Charles X Gustav

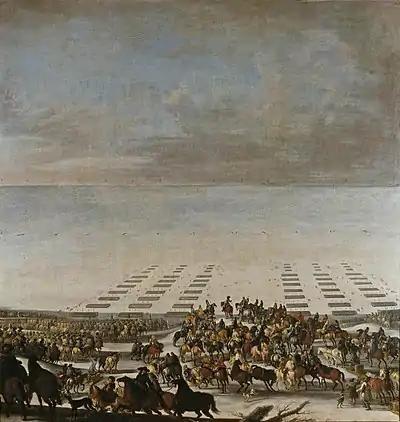
The crossing of the Great Belt.

Labiau involved an essential modification of Charles's Baltic policy; but the alliance with the elector of Brandenburg had now become indispensable for him on almost any terms. The difficulties of Charles X in Poland are believed to have caused him to receive the tidings of the Danish-Norwegian declaration of war on 1 June 1657 with extreme satisfaction. He had learnt from Torstensson that Denmark was most vulnerable if attacked from the south, and he attacked Denmark with a velocity which paralysed resistance. At the end of June 1657, at the head of 8,000 seasoned veterans, he broke up from "Bromberg" (Bydgoszcz) south of Pomerania and reached the borders of Holstein on 18 July. The Danish army dispersed and the Swedes recovered the duchy of Bremen. In the early autumn Charles's troops swarmed over Jutland and firmly established themselves in the duchies. But the fortress of Fredriksodde (Fredericia) held Charles's smaller army at bay from mid-August to mid-October, while the fleet of Denmark–Norway, after two days' battle, compelled the Swedish fleet to abandon its projected attack on the Danish islands. The position of the Swedish king had now become critical. In July Denmark–Norway and Poland-Lithuania concluded an offensive and defensive alliance. Still more ominously for the Swedes, the elector of Brandenburg, perceiving Sweden's difficulties, joined the league against Sweden and compelled Charles to accept the proffered mediation of Oliver Cromwell, Coenraad van Beuningen and Cardinal Mazarin. The negotiations foundered, however, upon the refusal of Sweden to refer the points in dispute to a general peace-congress, and Charles received encouragement from the capture of Fredriksodde, 23–24 October, whereupon he began to make preparations for conveying his troops over to Funen in transport vessels. But soon another and cheaper expedient presented itself. In the middle of December 1657 began the great frost, which would prove so fatal to Denmark–Norway. In a few weeks the cold had grown so intense that the freezing of an arm of the sea with so rapid a current as the Small Belt became a conceivable possibility; and henceforth meteorological observations formed an essential part of the strategy of the Swedes.